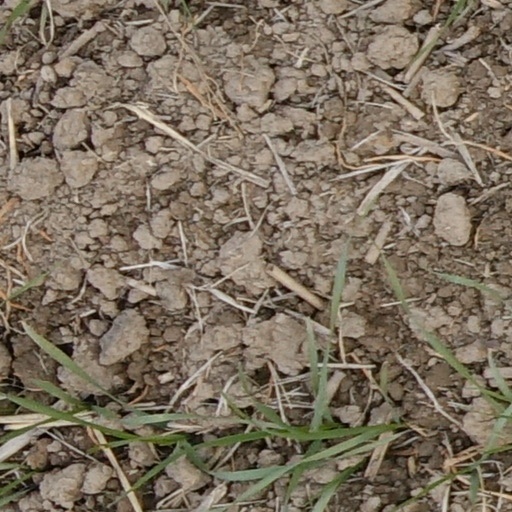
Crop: wheat